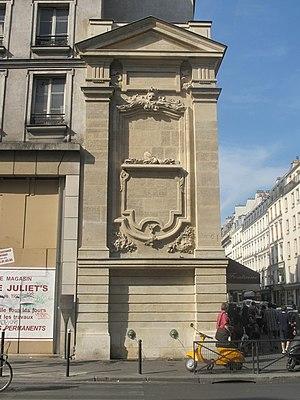
Vue d'ensemble de la fontaine Trogneux, rue de faubourg Saint-Antoine, Paris 11e arr.
Cet article recense les fontaines du 11ᵉ arrondissement de Paris, en France.
Cet article dresse la liste des fontaines protégées au titre des monuments historiques dans la région d’Île-de-France.
La fontaine de Charonne, aussi appelée fontaine Trogneux, est une fontaine située à l'angle de la rue du Faubourg-Saint-Antoine et de la rue de Charonne dans le 11ᵉ arrondissement de Paris. La fontaine fait l'objet d’un classement au titre des monuments historiques depuis le 29 septembre 1995.